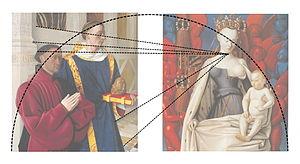
Le Diptyque de Melun est un tableau votif peint vers 1452-1458, par Jean Fouquet, pour le compte d'Étienne Chevalier, trésorier du roi de France Charles VII, autrefois conservé à la collégiale Notre-Dame de Melun et aujourd'hui dispersé.
Une reconstitution est, dans le domaine de l'art, la recréation d'une œuvre au moins partiellement perdue. Il ne faut pas la confondre avec la restauration d'une œuvre d'art.